Sky position (RA, Dec in degrees): 175.657, 24.535
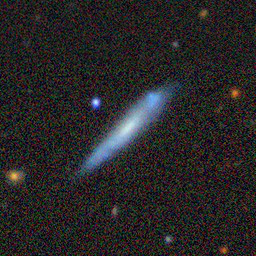
Galaxy morphology: Edge-on Galaxies without Bulge